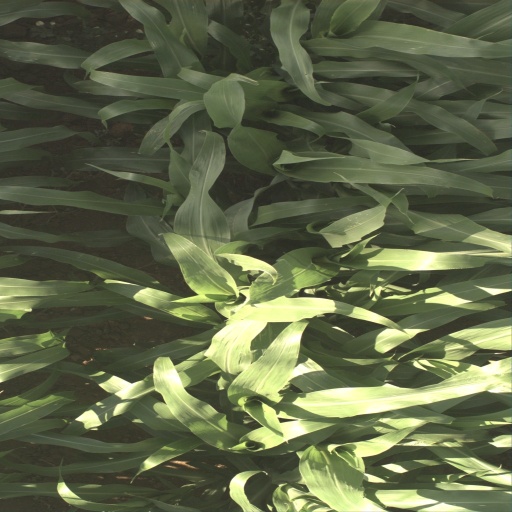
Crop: sorghum